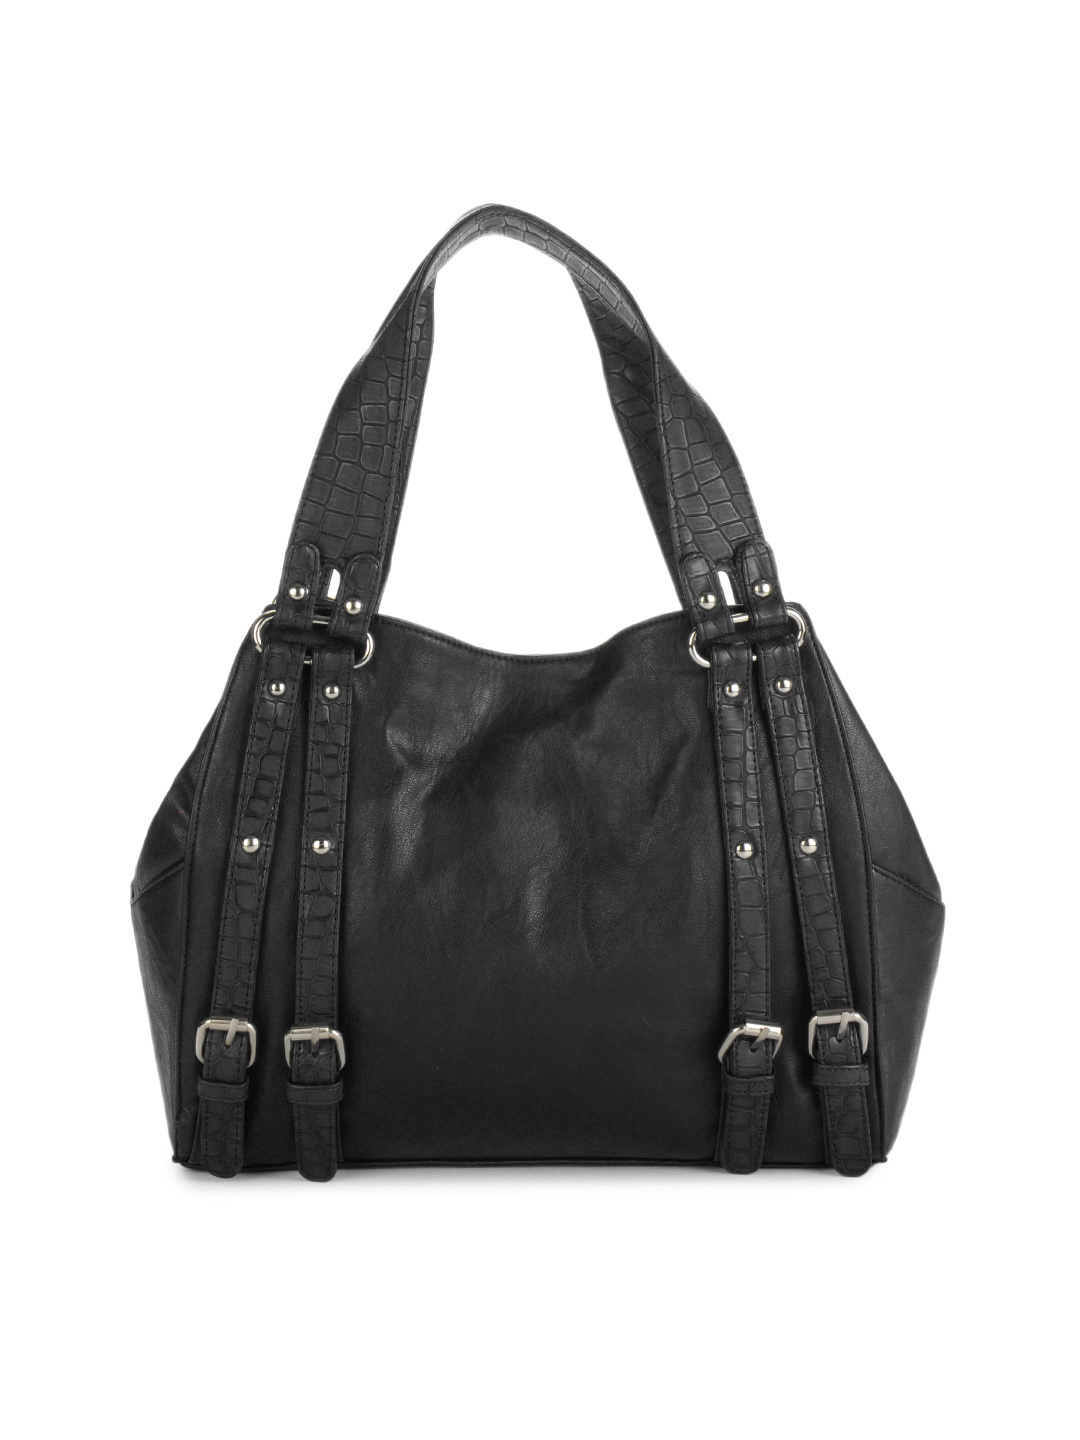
Rocia Women Black Handbag
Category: Accessories / Bags / Handbags
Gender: Women
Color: Black
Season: Summer 2012
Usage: Casual